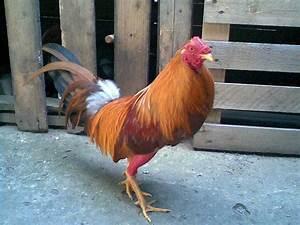
chicken